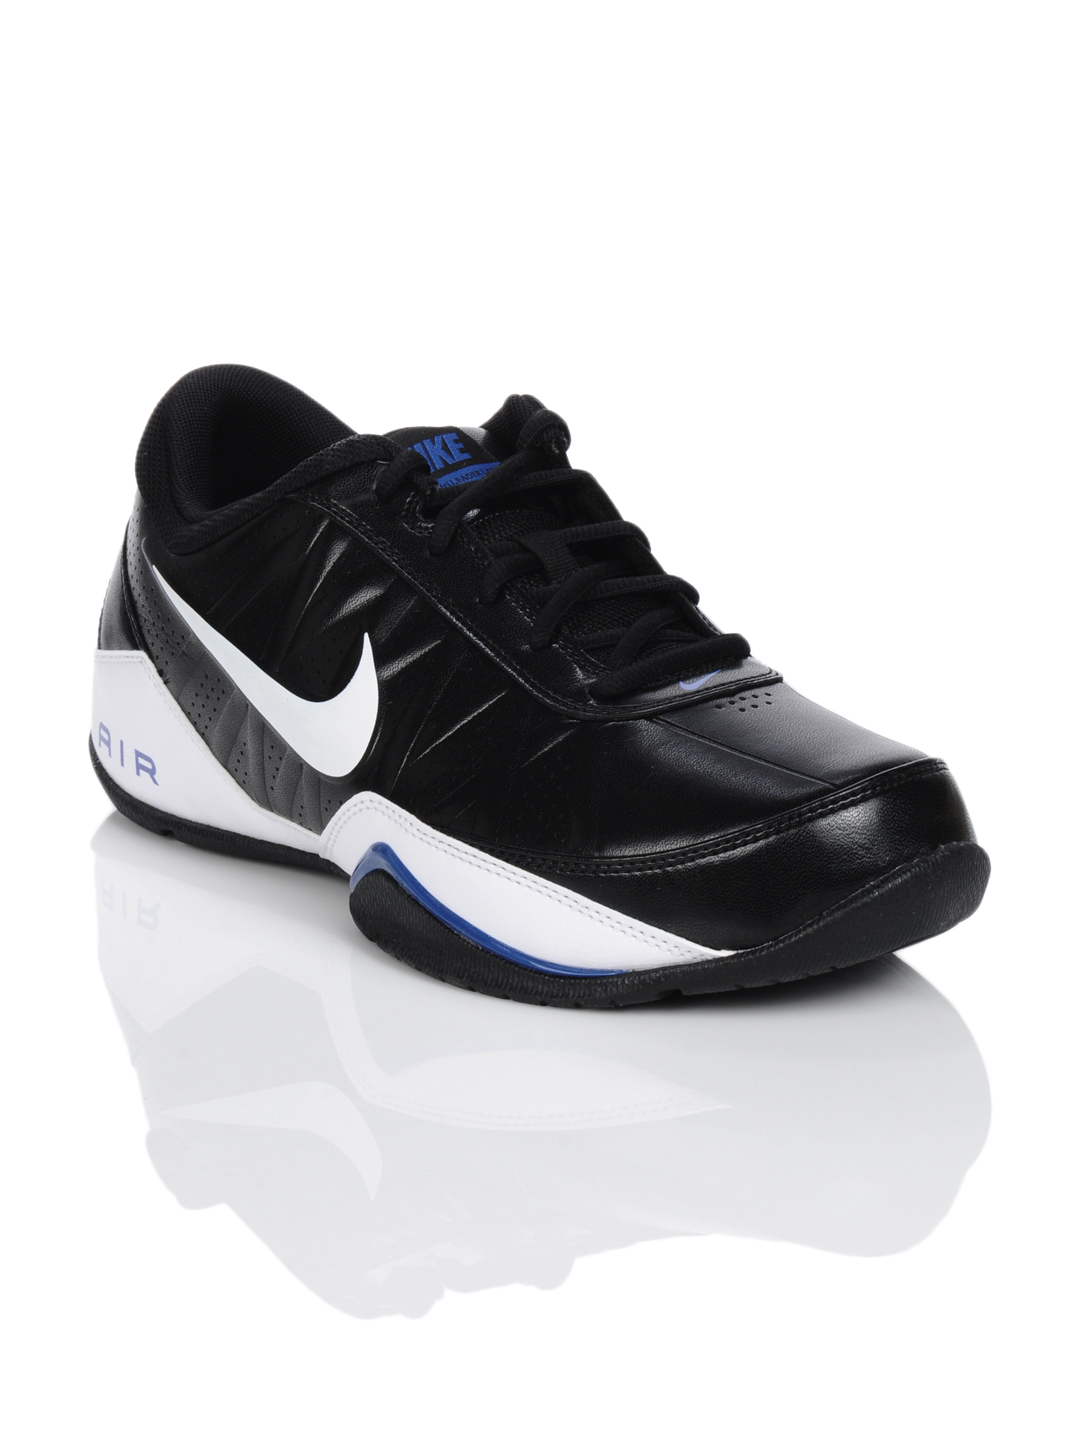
Nike Men Air Ring Leader Low Black Sports Shoes
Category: Footwear / Shoes / Sports Shoes
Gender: Men
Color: Black
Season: Summer 2012
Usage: Sports